Daopao

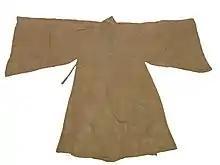
A priest's robe, China, 20th century

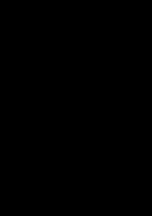
Illustration of a man wearing from "Gujin Tushu Jicheng", between 1700 and 1725.

The traditional clothing worn by the Taoist community is connected to pre-modern Chinese clothing and styles. Tradition-based taoists will often wear the traditional robes and liturgical clothing for formal religious and ritual occasions while Zhengyi priests and taoists priests outside mainland China tend to wear Western clothing in their daily lives. The traditional taoist robes can also be worn as a daily lives clothing by the Quanzhen monastics in mainland China. There were many forms of daojiao fushi in the ancient China.